Krag I cabinet

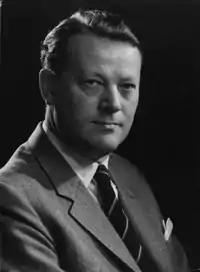
Prime minister Jens Otto Krag

Krag's first cabinet was the government of Denmark from 3 September 1962 to 26 September 1964, headed by Jens Otto Krag as prime minister, and succeeded Kampmann's second cabinet when he stepped down due to poor health. The cabinet consisted of the Social Democrats and Social Liberal Party.